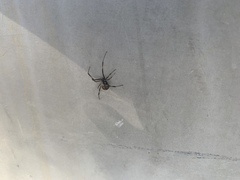
Species: Lactrodectus_hesperus